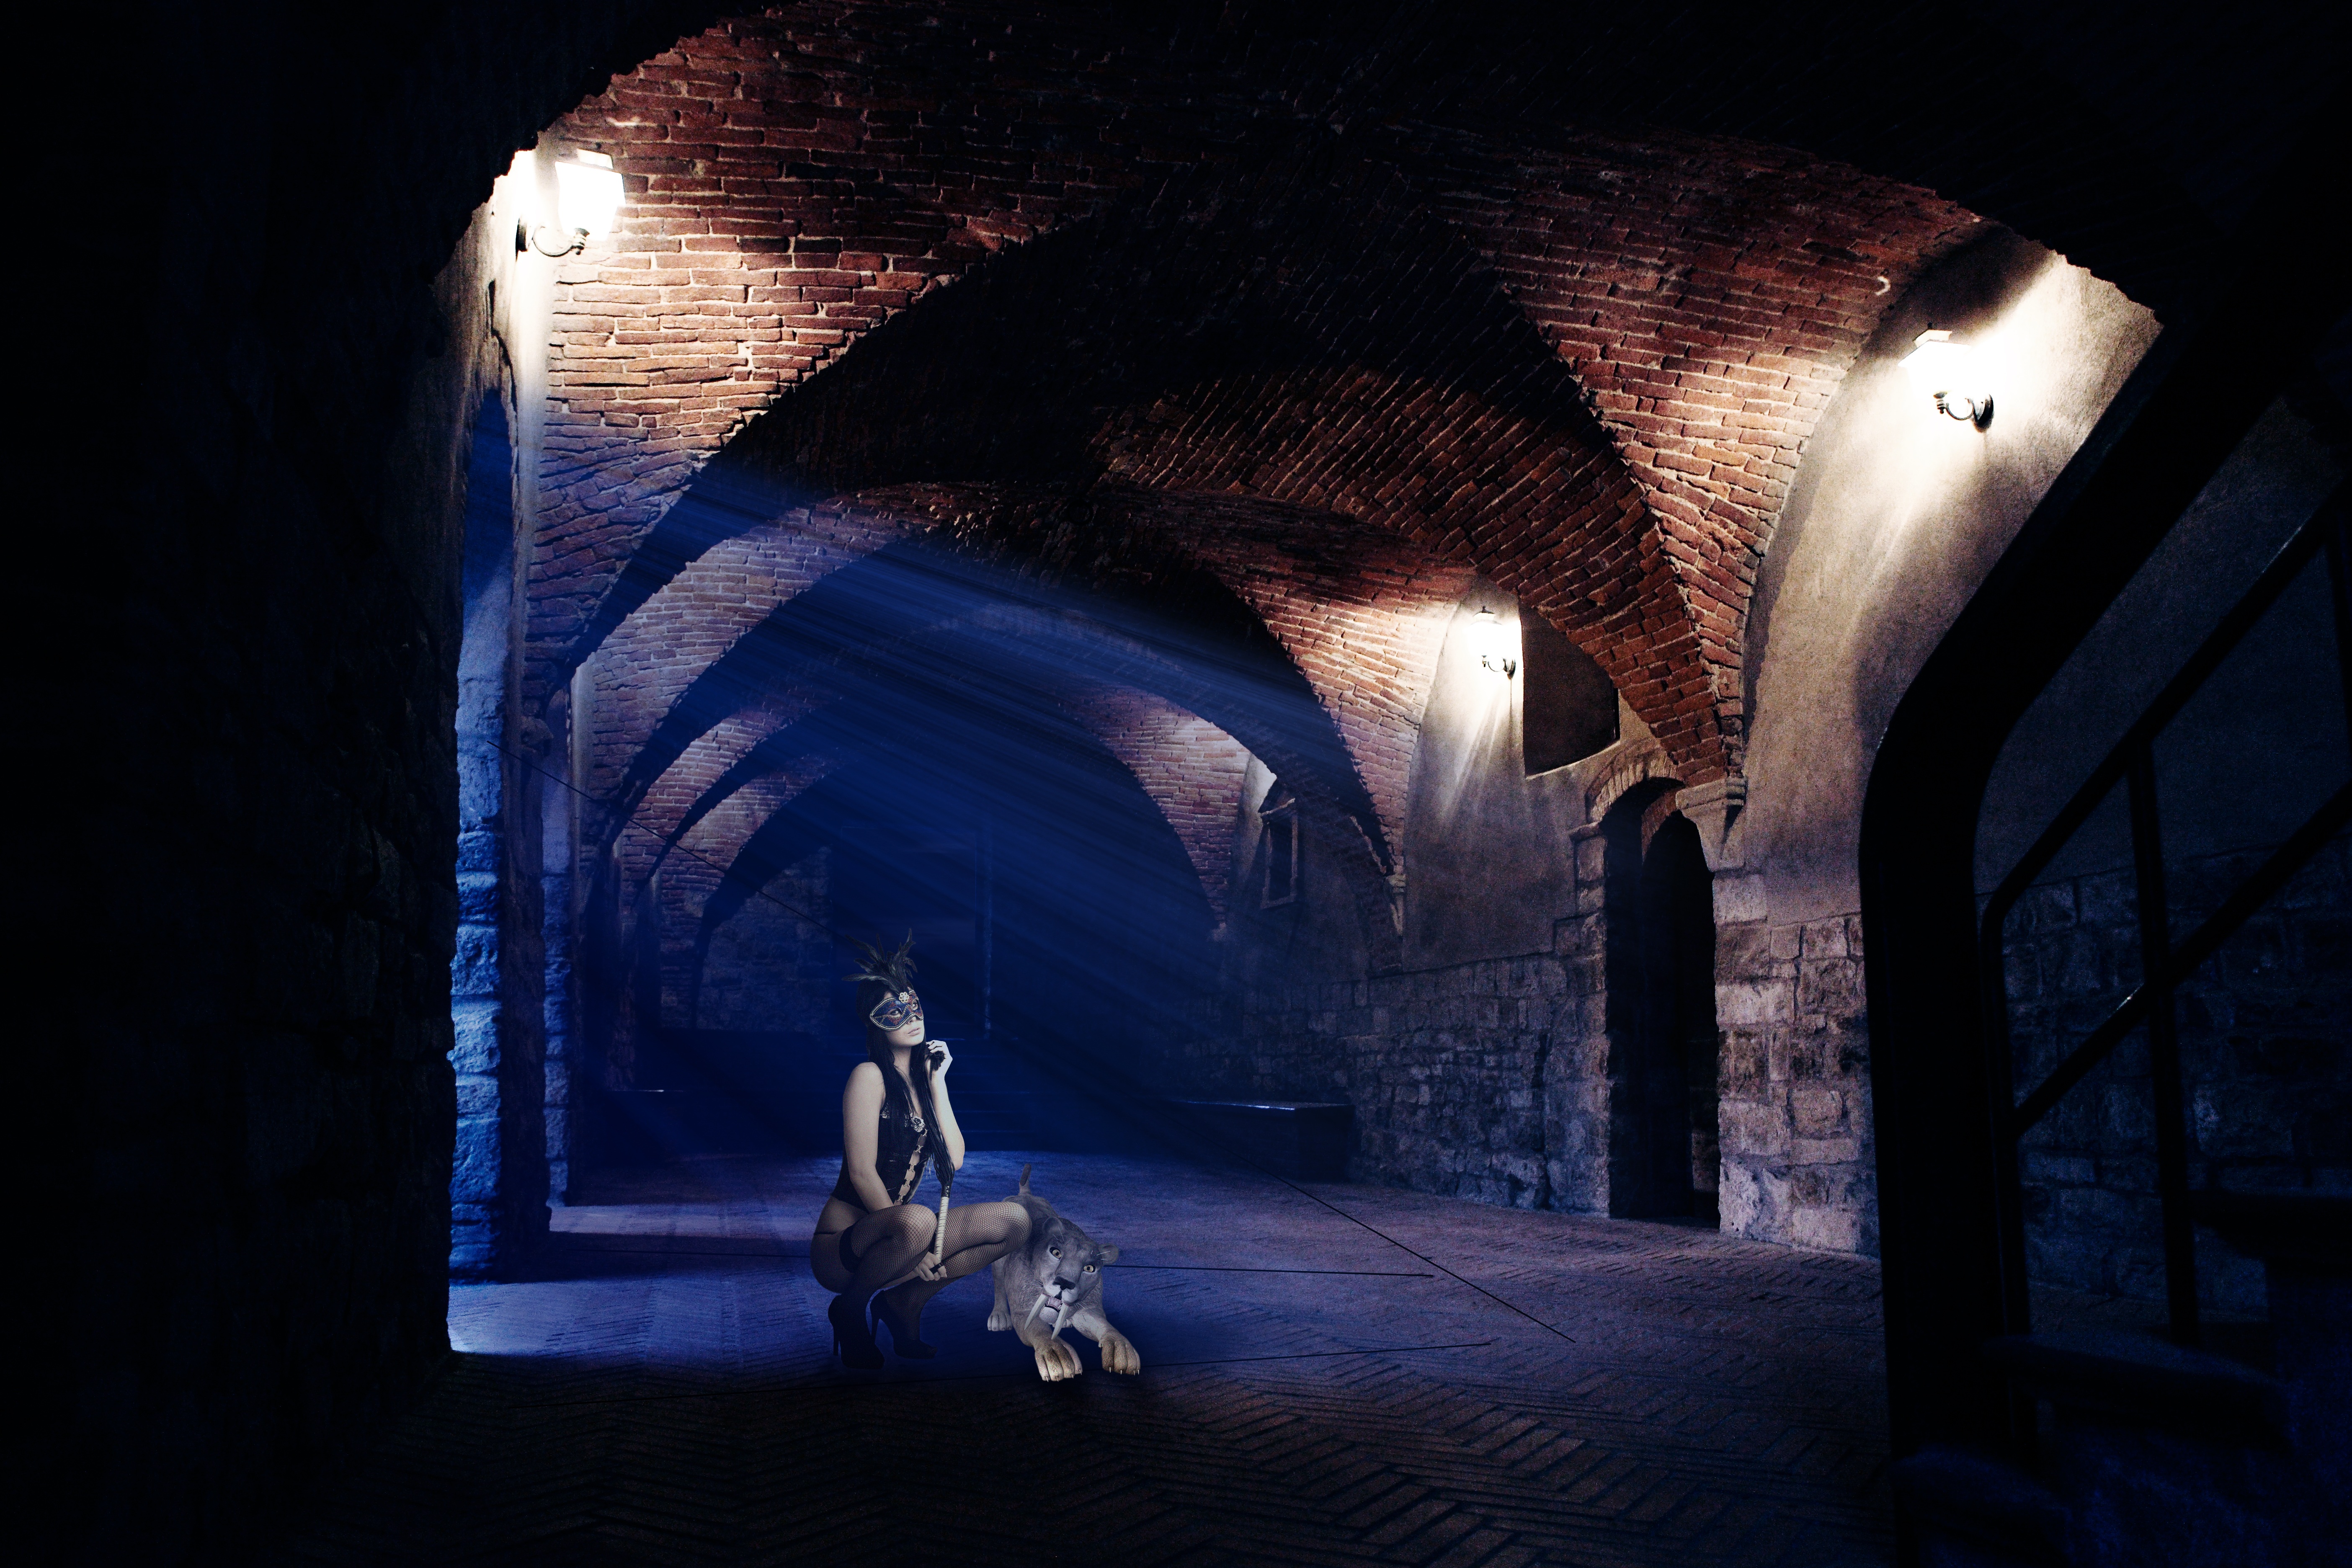
light, woman, night, atmosphere, mystical, dark, twilight, young, halloween, darkness, fashion, lighting, modern, gothic, mask, mysterious, weird, surreal, composing, scene, gloomy, fantasy, vault, mood, midnight, young woman, panel, screenshot, fairy tales, photo montage, whip, gespenstig, side light, the witch, leather vest, saber toothed tiger, ghost castle